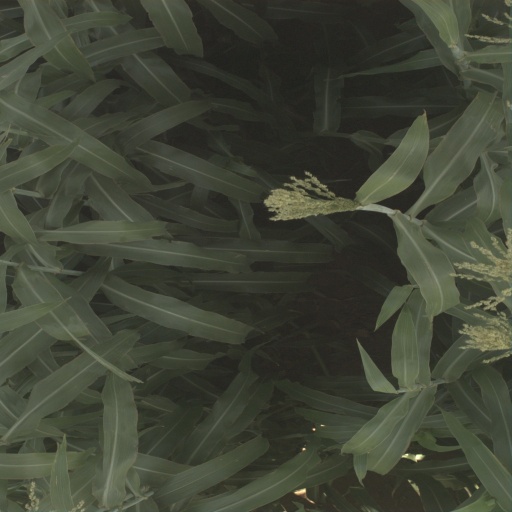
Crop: sorghum